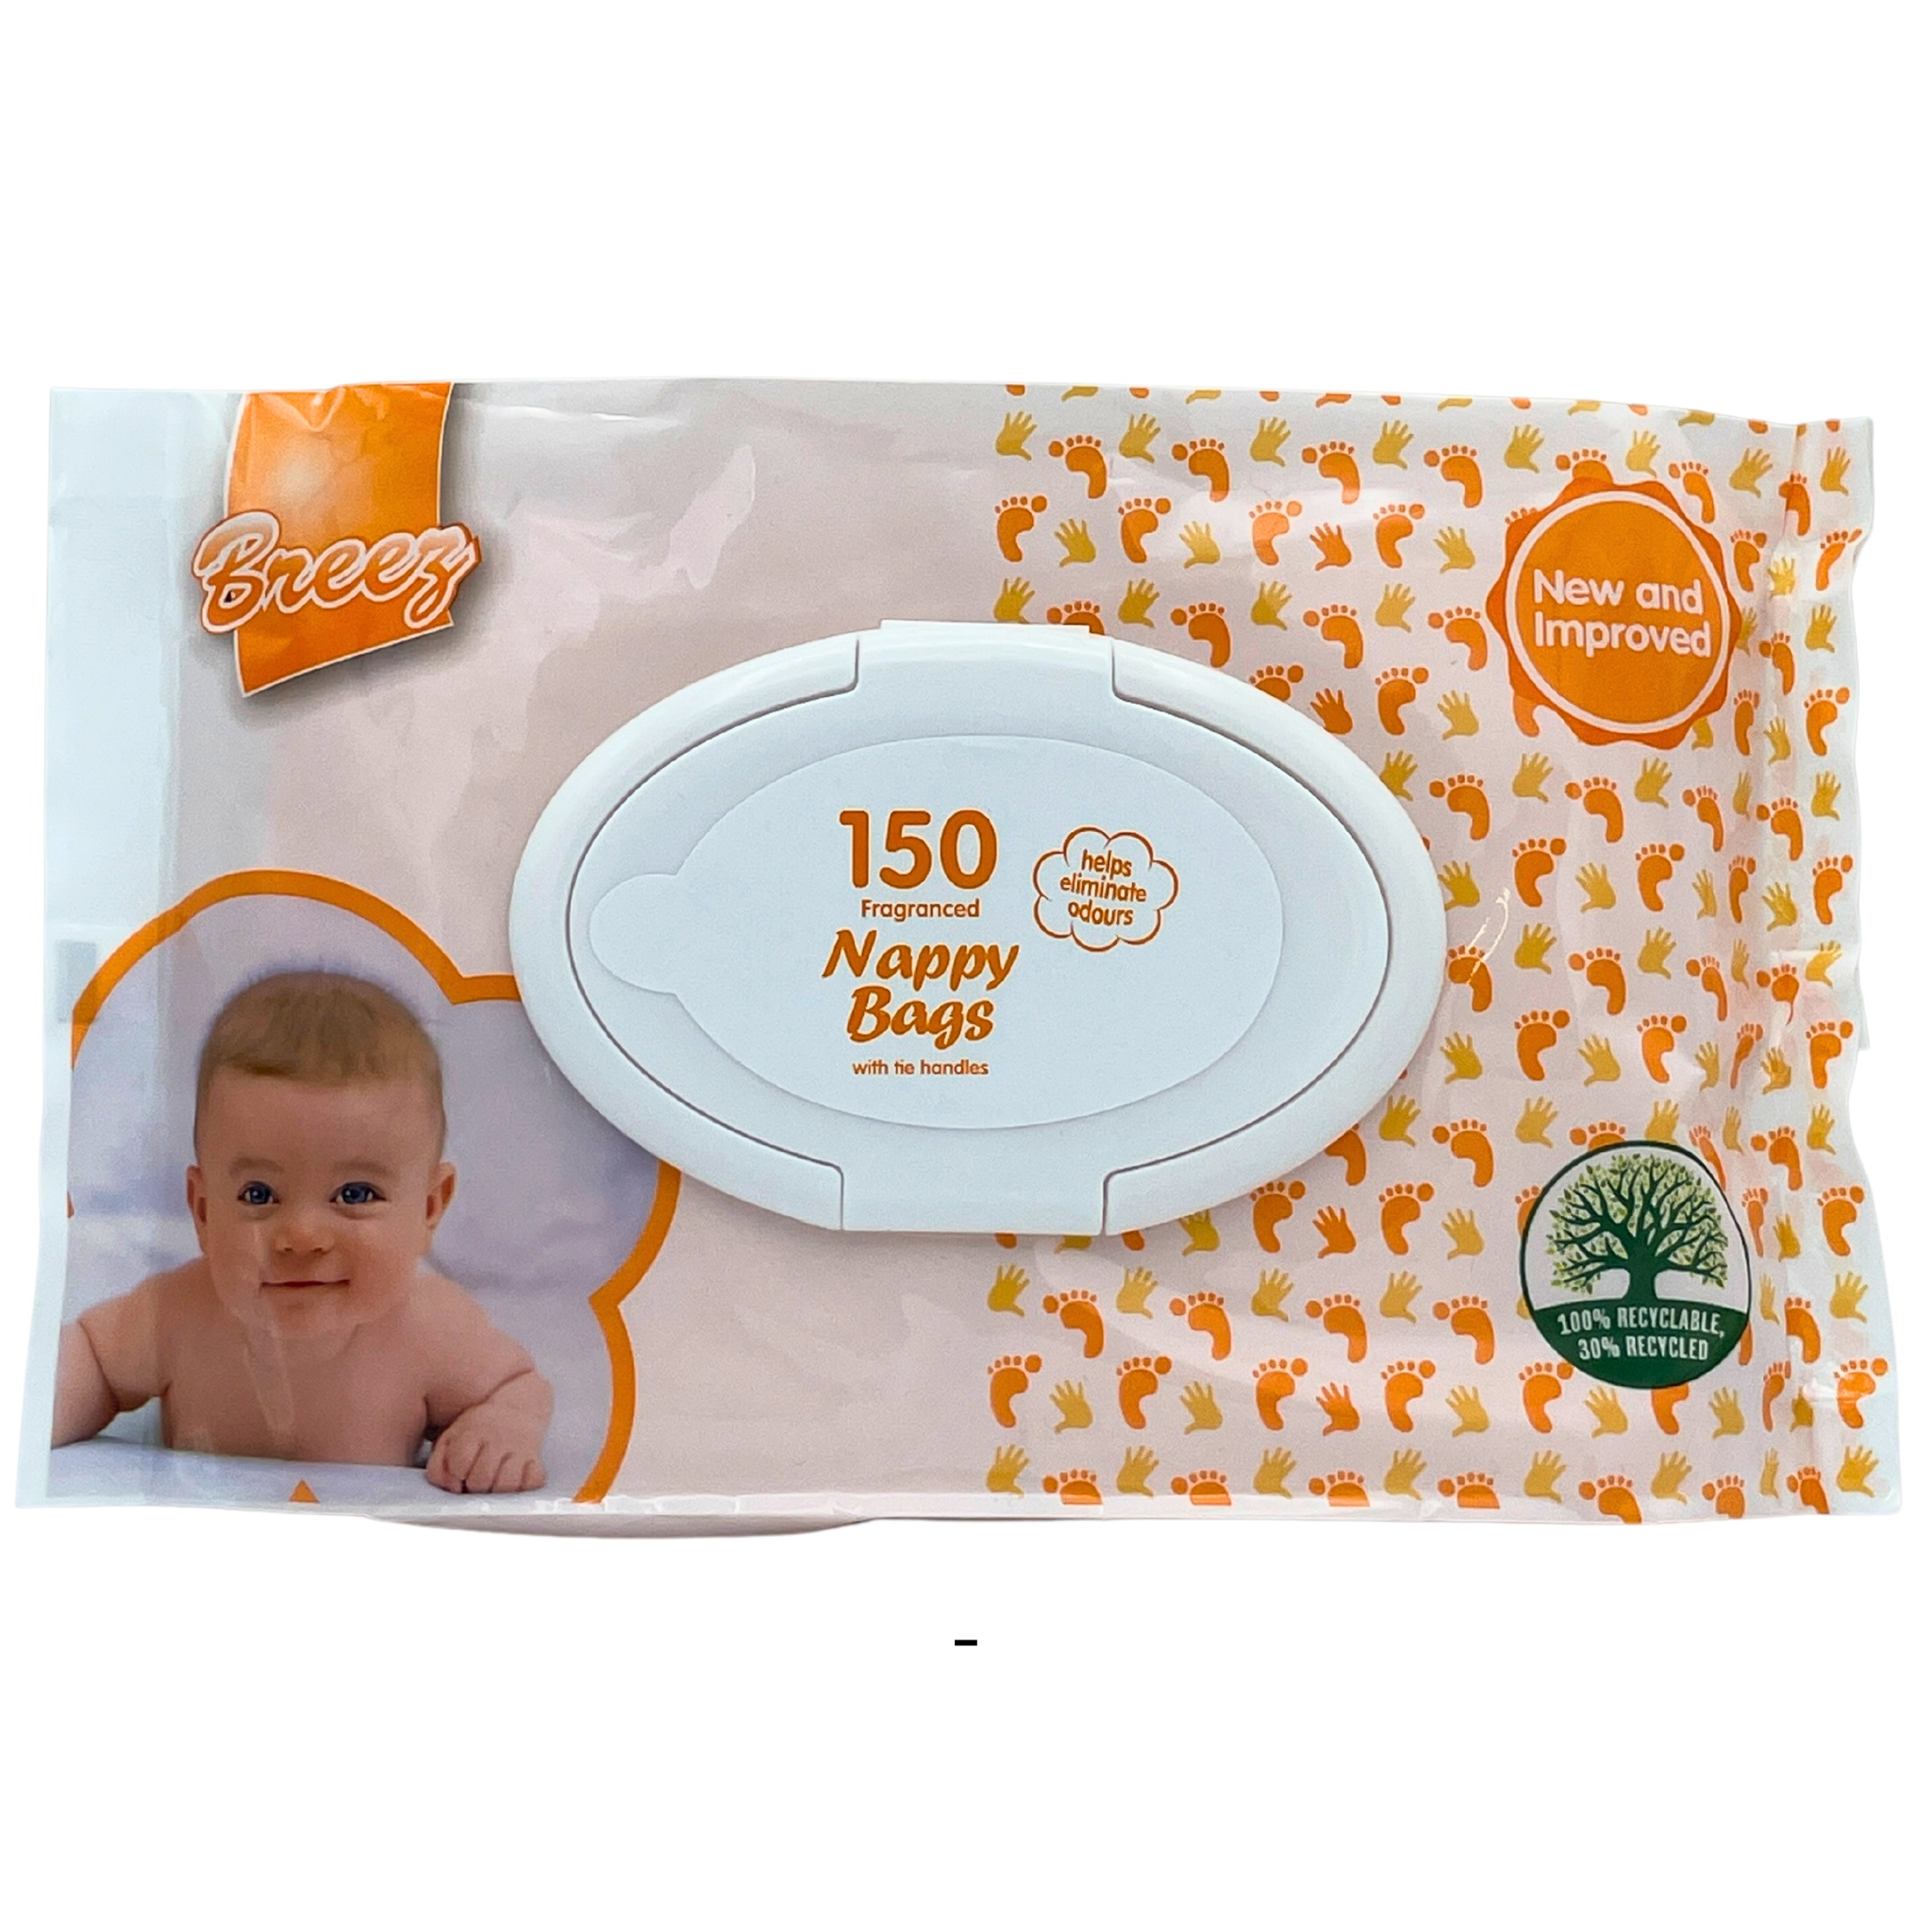
150 Nappy Bags Clipclose Lid
Product Description Fragranced Nappy bags are the conveniently hygienic way to dispose of soiled nappies, baby wipes and tissues. Each bag is scented to neutralise any unpleasant odour, while the colour subtly disguises the contents. Particularly useful on holiday, travelling, visiting or at home. Directions for use Simply pull out one of the Nappy Bags from the pack. Place the soiled nappy, baby wipes and cotton wool into the bag and tie the two handles together. Cautions Do not flush down the toilet. Not to be used for storing food. To avoid danger of suffocation keep this bag away from babies and children. Do not leave bags in cots, prams or playpens and never leave loose bags lying around - only remove nappy bags as needed or store removed bags in a secure container.
Brand: Breez
Category: Baby & Toddler > Diapering > Diaper Pail Accessories > Diaper Pail Bags